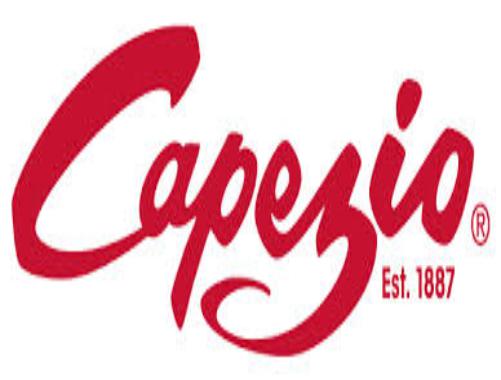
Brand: Capezio
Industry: Clothes